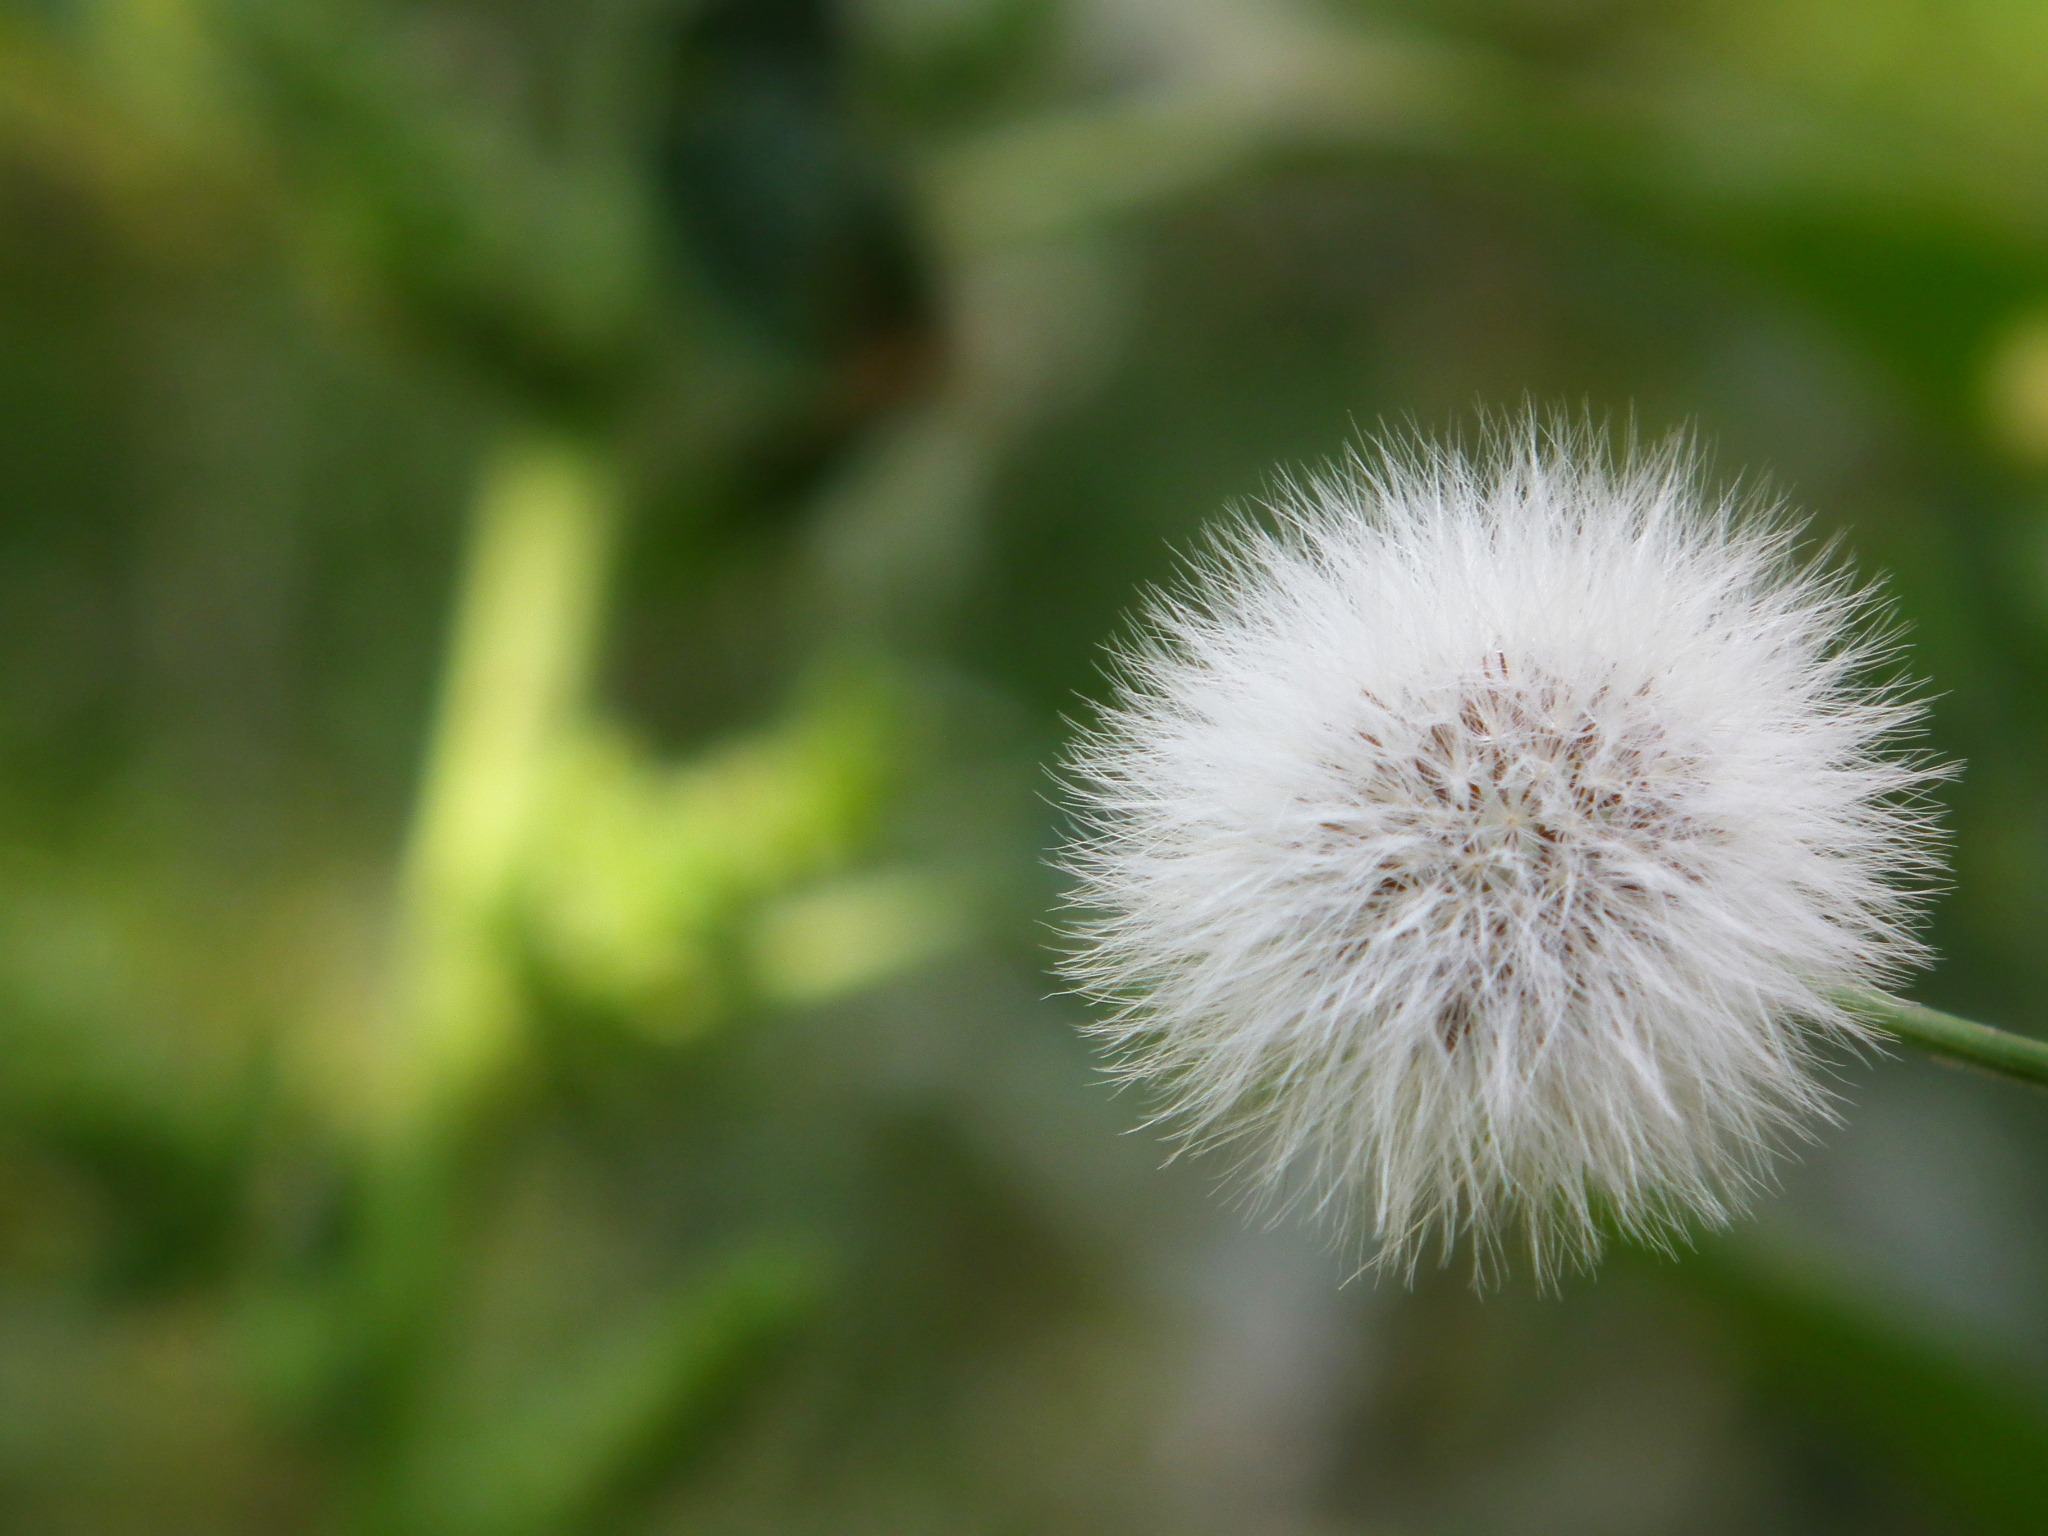
nature, grass, plant, white, photography, meadow, dandelion, flower, petal, green, macro, botany, flora, fauna, wildflower, close up, seeds, furry, thistle, macro photography, flowers of the field, flowering plant, daisy family, plant stem, land plant